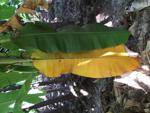
Label: xamthomonas